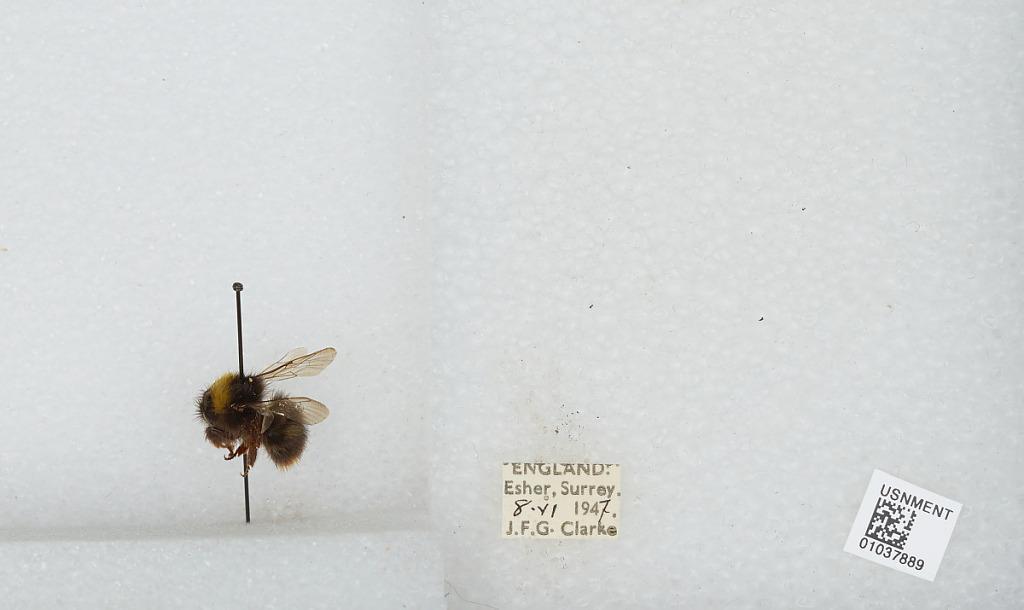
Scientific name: Bombus (Pyrobombus) pratorum (Linnaeus)
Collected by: J. Clarke
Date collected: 1947-6-8
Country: United Kingdom
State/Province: England
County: Surrey
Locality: Esher
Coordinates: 51.3691, -0.365